Salvador Machado

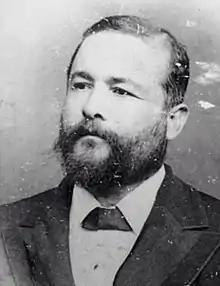

Salvador Machado Agüero (Ocotal, 1838 – Condega, 1925) was a Nicaraguan lawyer and politician appointed interim president of Nicaragua from June 1 to July 16, 1893.